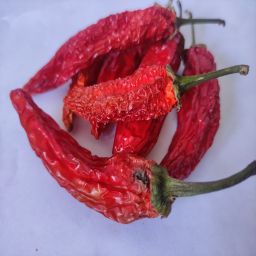
Crop: New Mexico Green Chile
Quality: Dried